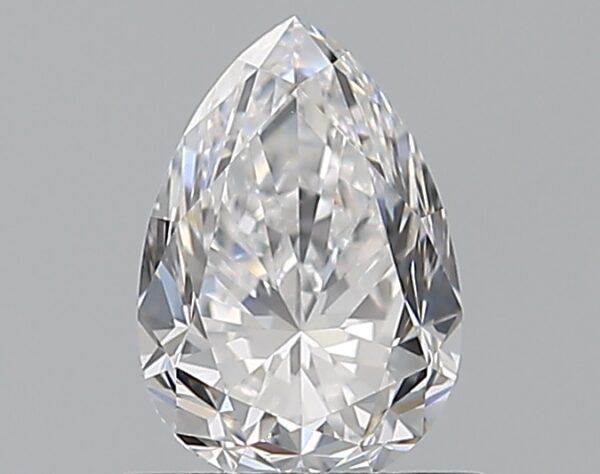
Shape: pear
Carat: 0.7
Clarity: VVS2
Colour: D
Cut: GD
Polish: EX
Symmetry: VG
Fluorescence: M
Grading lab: GIA
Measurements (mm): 6.89 x 4.7 x 3.29